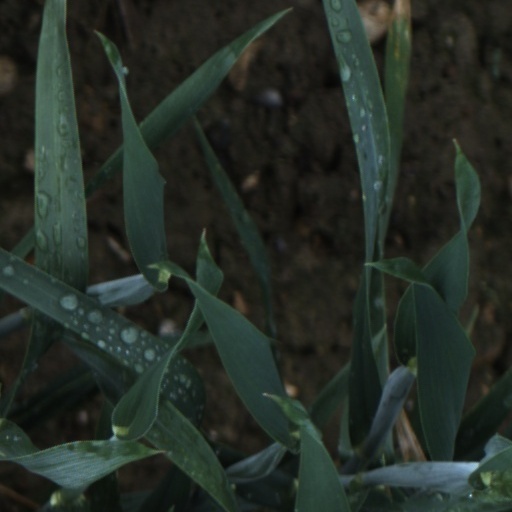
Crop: wheat